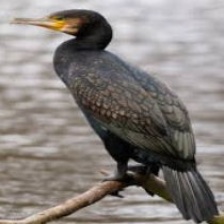
Species: DOUBLE BRESTED CORMARANT
Scientific name: PHALACROCORAX AURITUS